The Ford Simulator

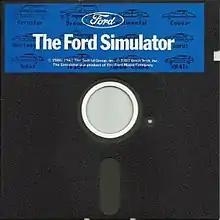

The Ford Simulator is a vehicle simulator developed for MS-DOS by The SoftAd Group and Beck-Tech and published by Ford Motor Company in 1987. It was designed to promote the 1988 Ford line of automobiles.